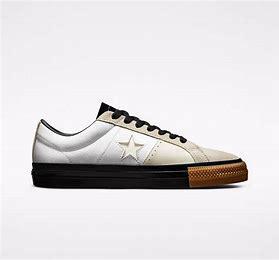
Brand: Converse
Model: One Star Pro